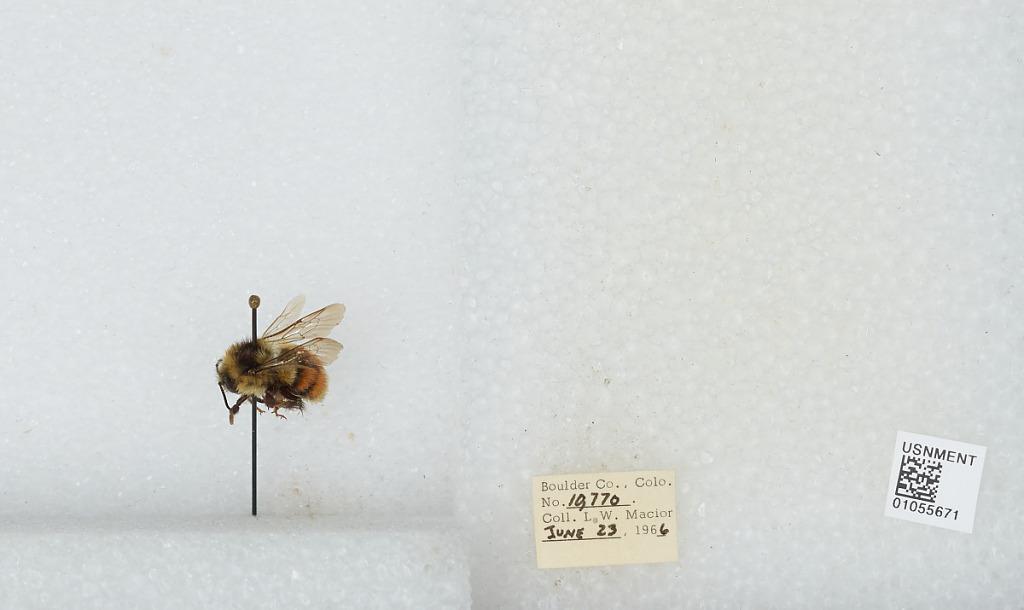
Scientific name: Bombus (Pyrobombus) bifarius Cresson
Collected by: L. Macior
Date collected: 1966-6-23
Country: United States
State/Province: Colorado
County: Boulder
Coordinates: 40.09, -105.36